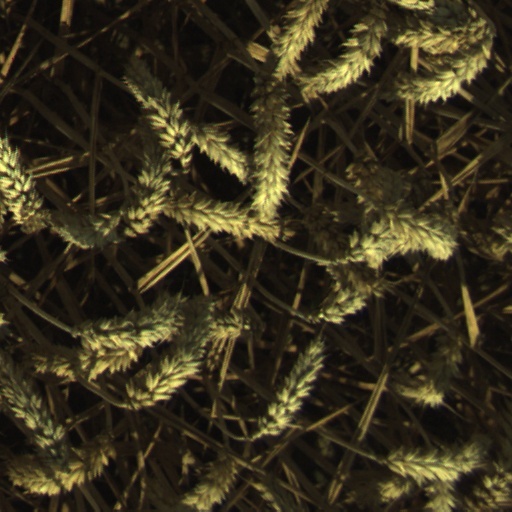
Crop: wheat